M14 rifle

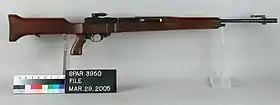
T25 prototype

In 1945, Earle Harvey of Springfield Armory designed an entirely different rifle, the T25, for the new T65 .30 light rifle cartridge (7.62×49mm). This was at the direction of Col. Rene Studler, then serving in the Pentagon. Harvey and Studler were then transferred to Springfield Armory in late 1945, to continuously develop the T25. The T25 was designed to use the T65 service cartridge, a Frankford Arsenal design based upon the .30-06 cartridge used in the M1, but shortened to the same length as the .300 Savage. Although shorter than the .30-06, meaning less powder capacity, the T65 cartridge retained the ballistics and energy of the .30-06, which can be attributed to the use of a recently developed ball powder designed by Olin Industries. After experimenting with several bullet designs, the T65 was finalized for adoption as the 7.62×51mm NATO cartridge. Olin Industries later introduced the cartridge to the commercial market as the .308 Winchester. After a series of revisions by Earle Harvey and the other members of the .30 light rifle design group following the 1950 Fort Benning tests, the T25 was renamed the T47.